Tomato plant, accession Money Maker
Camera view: tilt-top (135 deg); turntable rotation: 90 degrees
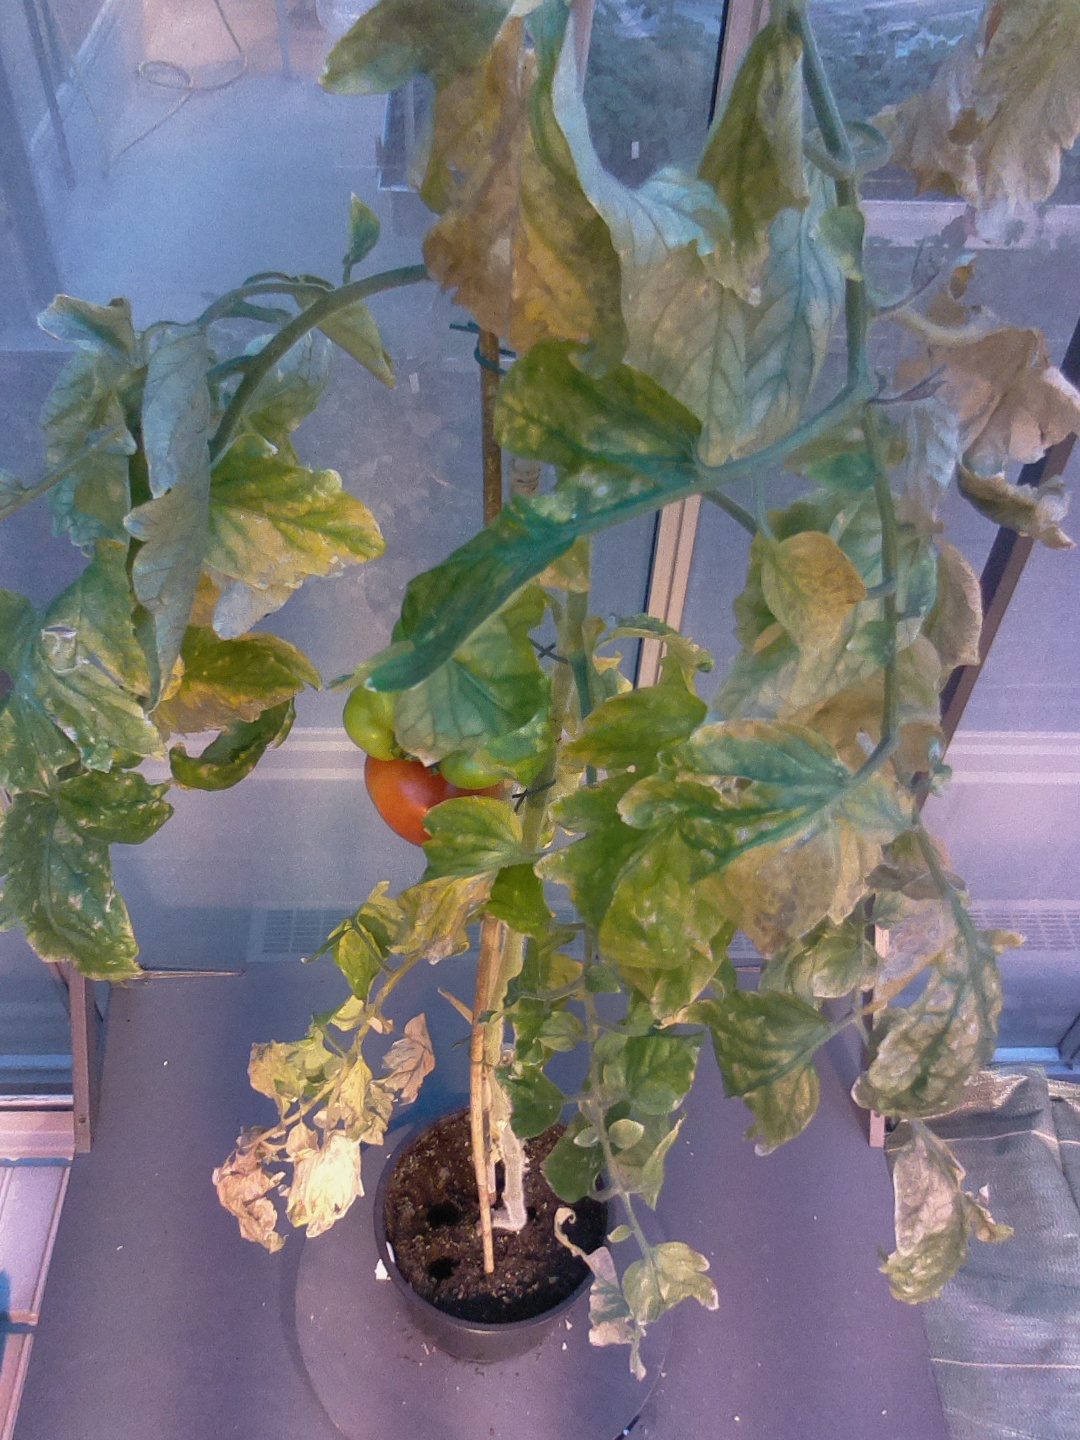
BBCH growth stage 81: 10%-20% of fruits show typical fully ripe color